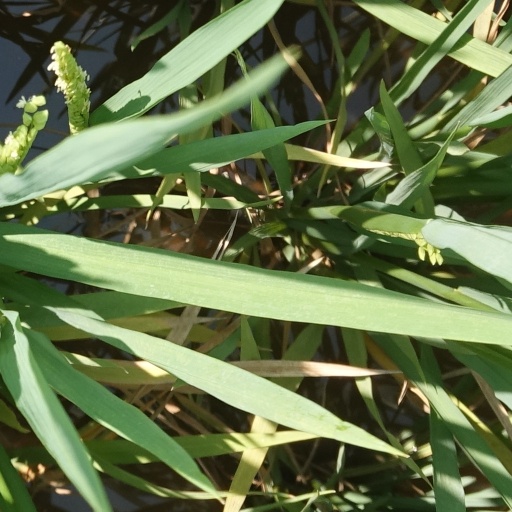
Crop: rice